Mass stabbing

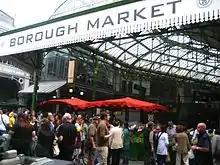
Entrance to Borough Market in London June 2010

On 3 June 2017, a terrorist vehicle-ramming and stabbing took place in London, England, UK. A van was deliberately driven into pedestrians on London Bridge, and then crashed on Borough High Street, just south of the River Thames. The van's three occupants then ran to the nearby Borough Market area and began stabbing people in and around restaurants and pubs. They were shot dead by Metropolitan Police and City of London Police authorised firearms officers. Eight people were killed, and 48 others were injured, including members of the public and four unarmed police officers who attempted to stop the assailants.